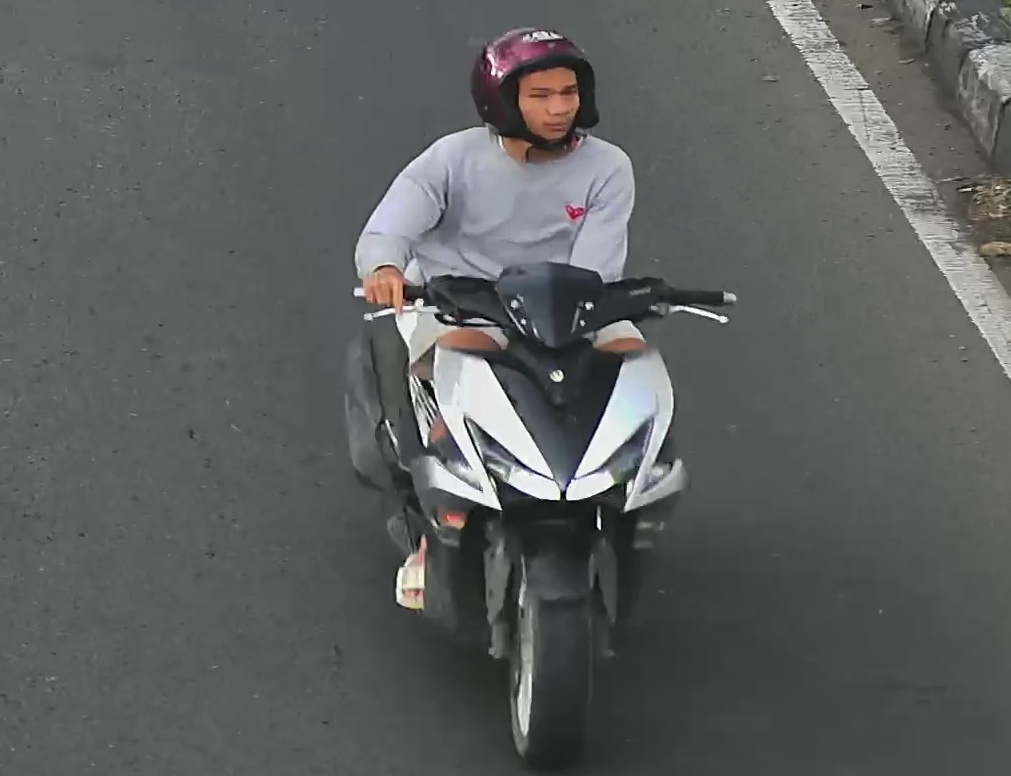
person-with-helmet: 1
person-without-helmet: 0